KFOR-TV

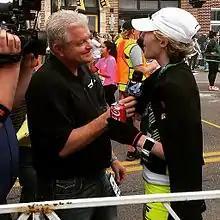

The television station's news department used WKY's news staff, including Frank McGee, who had joined WKY in 1947 and added duties on the TV side in 1950 under the air name "Mack Rogers"; during this time, WKY and WKY-TV used stage names for their airstaff that could be retained as intellectual property in the event an on-air personality were to leave the station. In 1950, WKY-TV became one of the first television stations in the country to employ a mobile broadcasting unit to conduct live broadcasts that would be relayed to the Oklahoma City studio or to film on-scene footage for later broadcast. The unit employed up to three cameras, one of which was stationed on a special platform on the bus's roof, and included a 12-inch television receiver built onto its side to display the direct-to-studio feed. This unit was used to cover both the 1952 Oklahoma Republican and Democratic State Conventions, relayed live from the Municipal Auditorium and reported on by both McGee and John Fields.